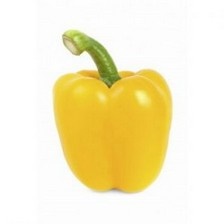
Label: capsicum